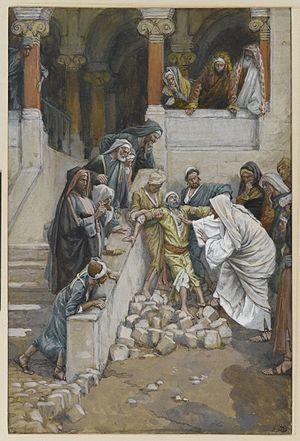
L'Exorcisme sur un muet aveugle est un miracle attribué à Jésus-Christ. Il est cité dans trois Évangiles. Le Messie souhaite guérir les malades afin qu'ils puissent entendre la Bonne Nouvelle.